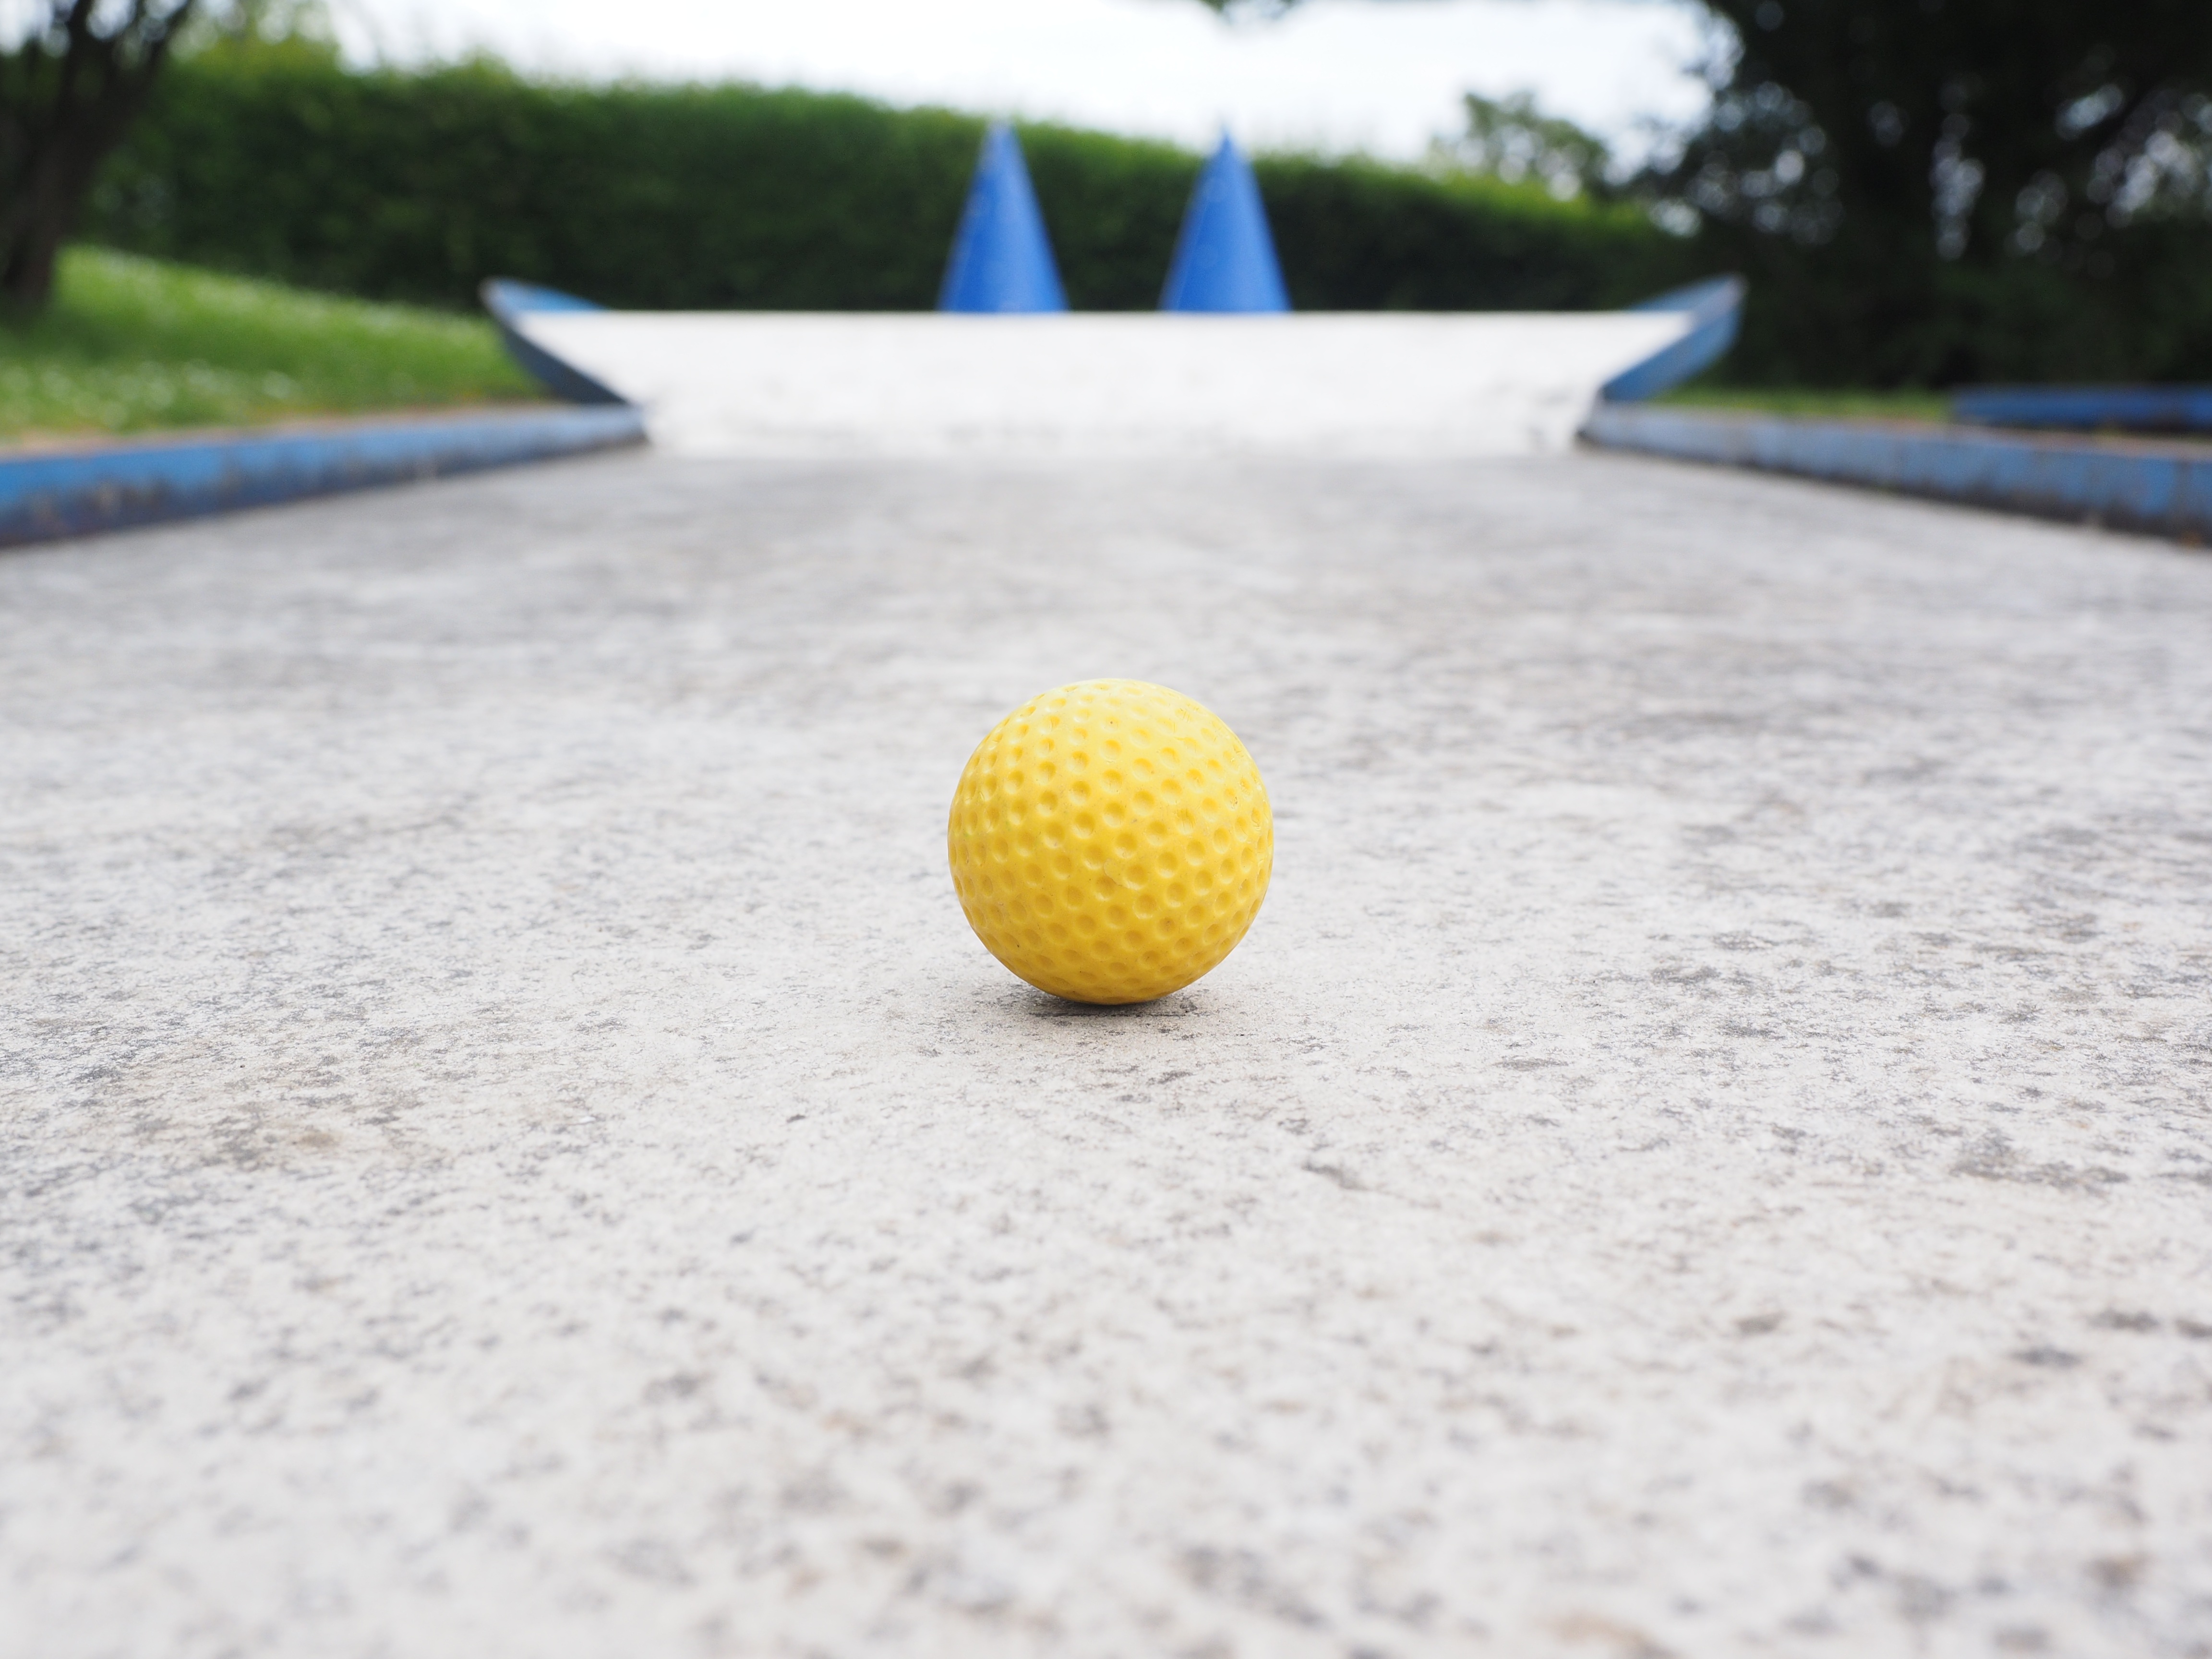
play, train, yellow, sports equipment, obstacles, ball, checkered, miniature golf, putting, putten, eternit track, minigolf plant, mini golf ball, ball guide, ground golf, skill game, precision sport, minigolf ground, rubber ball